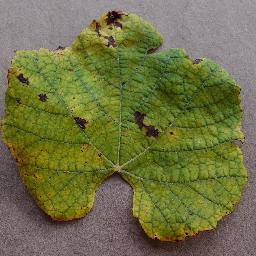
Label: Grape___Leaf_blight_(Isariopsis_Leaf_Spot)